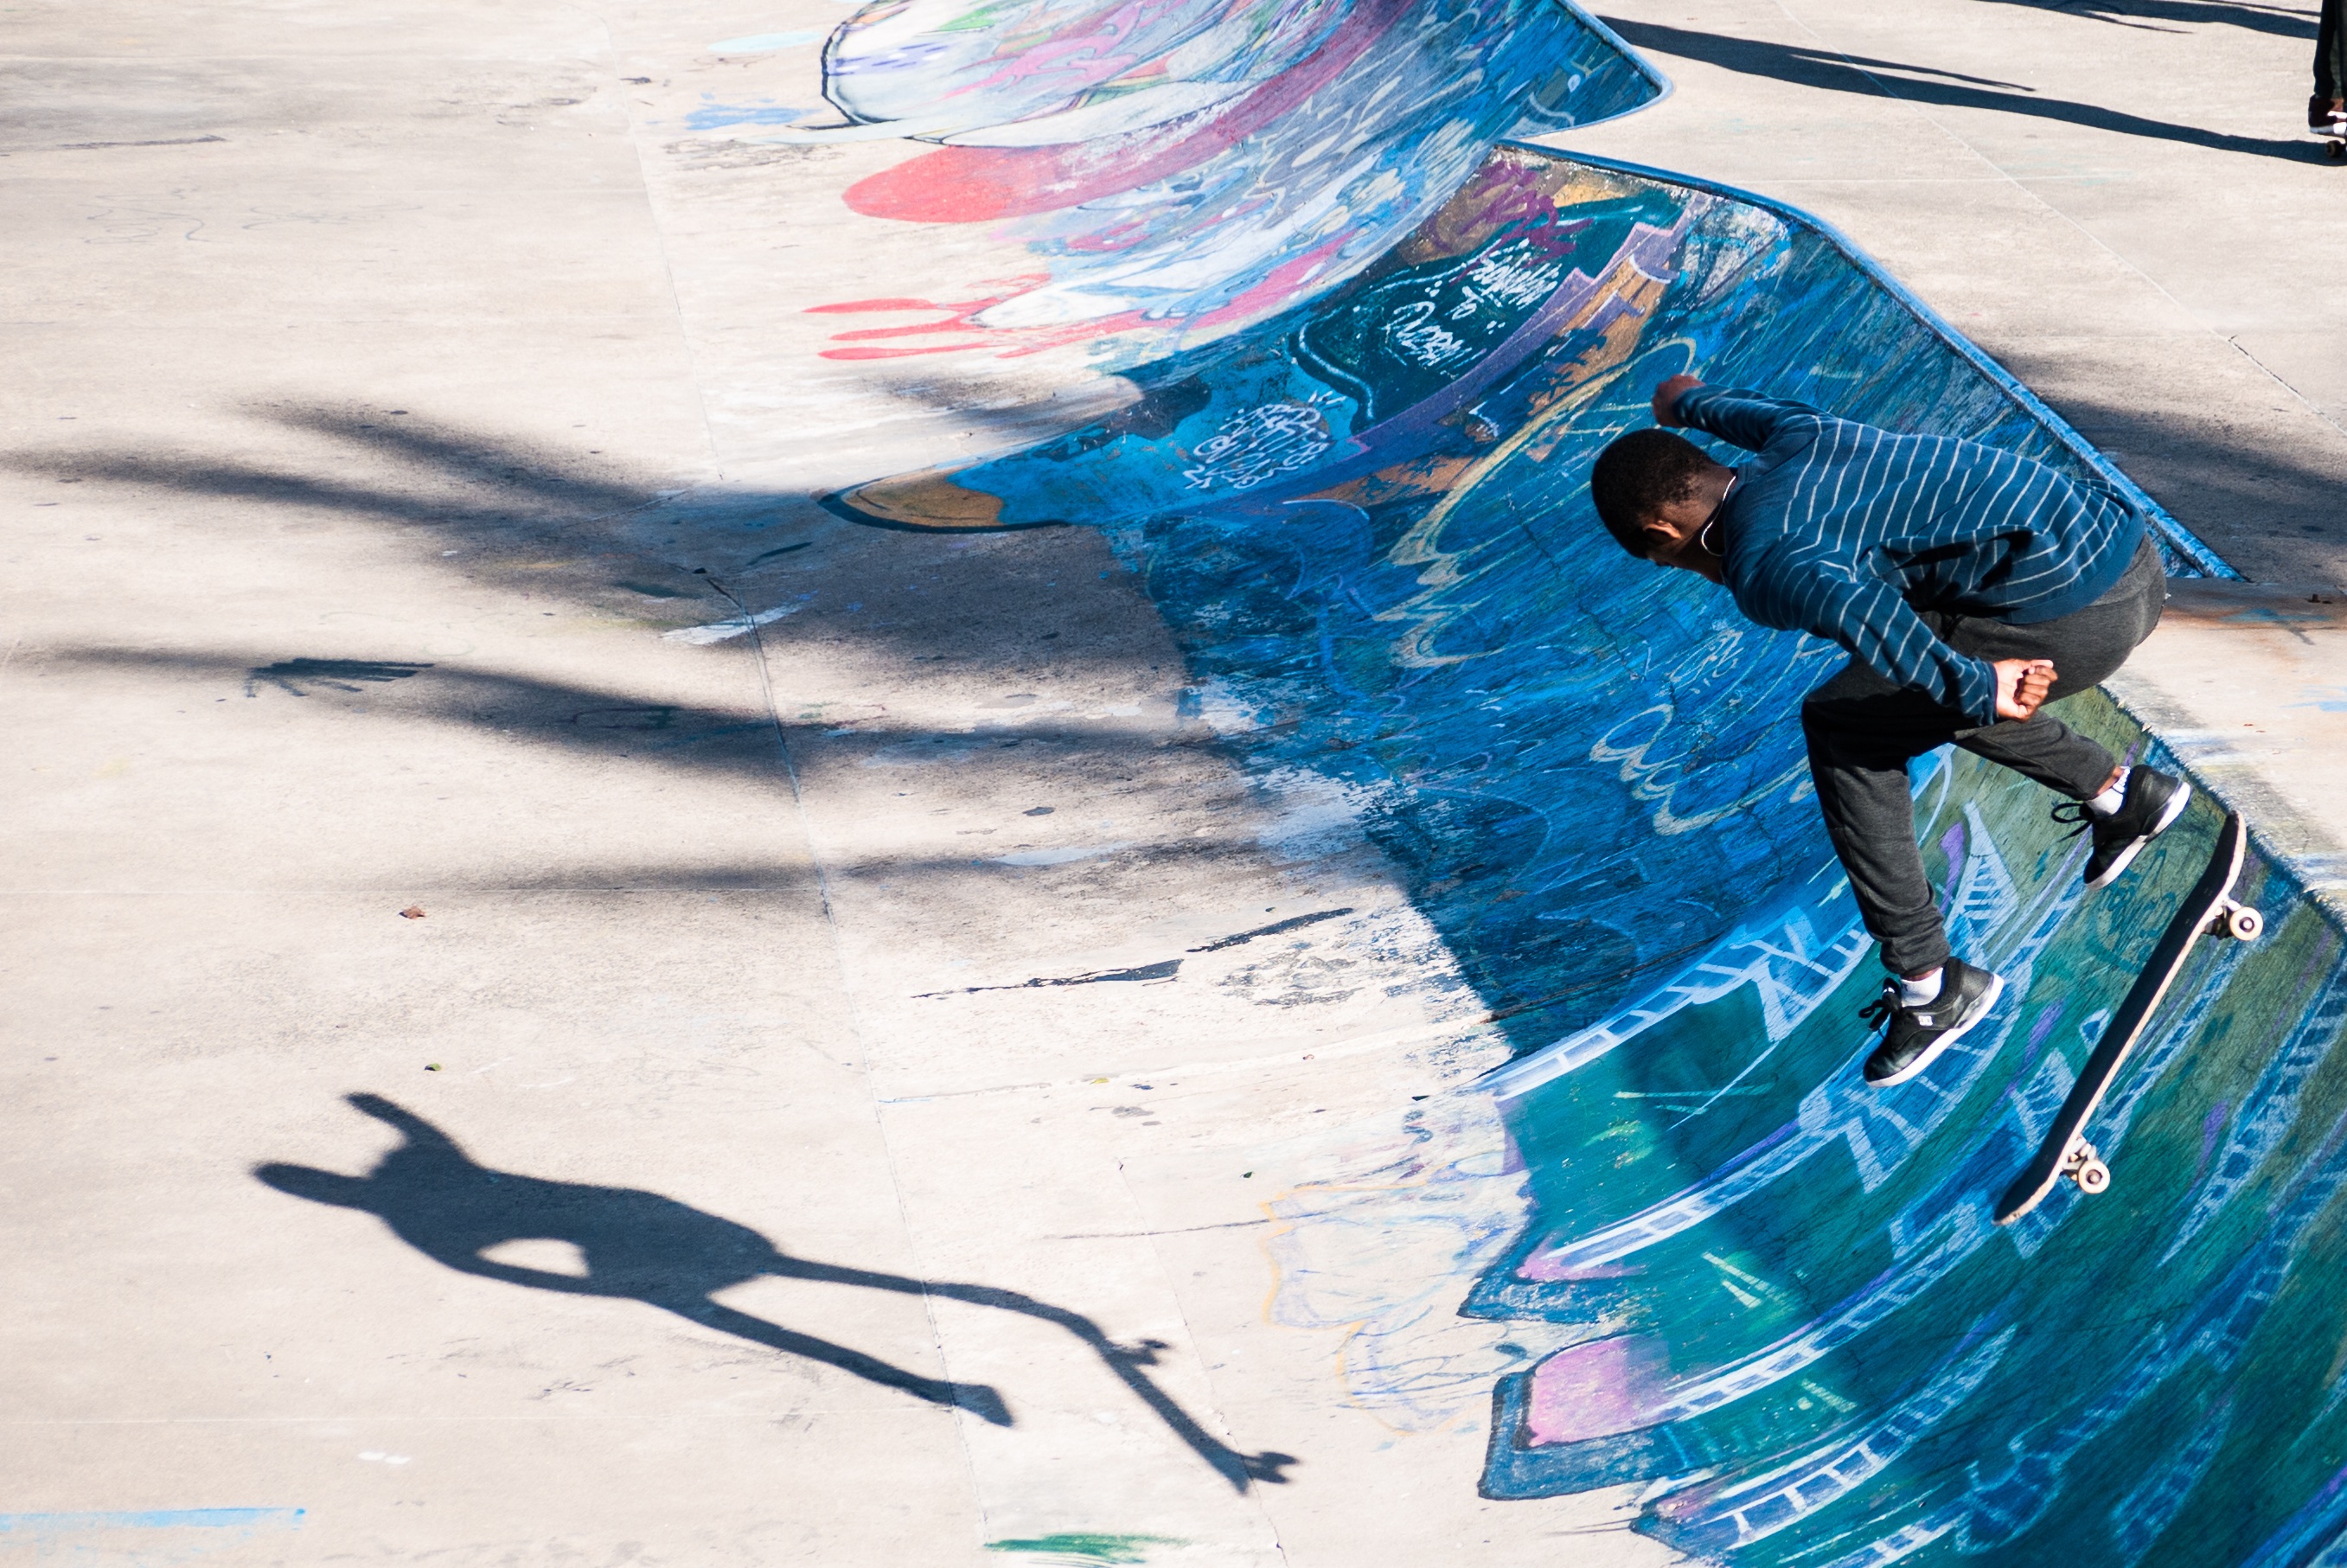
color, blue, skate park, art, illustration, durban, trick bike